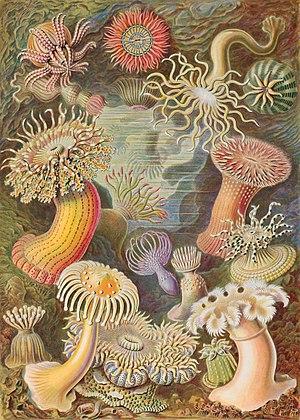
L'illustration naturaliste est une discipline à la fois artistique et scientifique, qui regroupe notamment :
Le terme d’histoire naturelle est apparu en français au XVIᵉ siècle pour désigner les livres décrivant les objets de la nature. Au XXIᵉ siècle, le Muséum national d'histoire naturelle propose une définition du terme histoire naturelle :
Les anémones de mer, orties de mer ou actiniaires sont un groupe d'animaux marins vivant fixés à un support. Elles appartiennent à l'ordre des cnidaires anthozoaires. L'anémone est constituée d'un polype solitaire, sans squelette calcaire.
La Sagartie des vases est une espèce d'anémones de mer de la famille des Sagartiidés. Elle se rencontre sur les côtes orientales de l'océan Atlantique. Cette espèce mesure une dizaine de centimètres.
Actiniidae est la plus importante des familles d'anémones de mer, qui rassemble la majorité des espèces communément rencontrées dans les mers côtières tempérées. La plupart ne présentent pas de symbiose avec d'autres organismes, une exception remarquable étant Entacmaea quadricolor. La systématique de la famille est particulièrement difficile.
Ernst Heinrich Philipp August Hæckel, était un biologiste, philosophe et libre penseur allemand. Il a fait connaître les théories de Charles Darwin en Allemagne et a développé une théorie des origines de l'être humain.